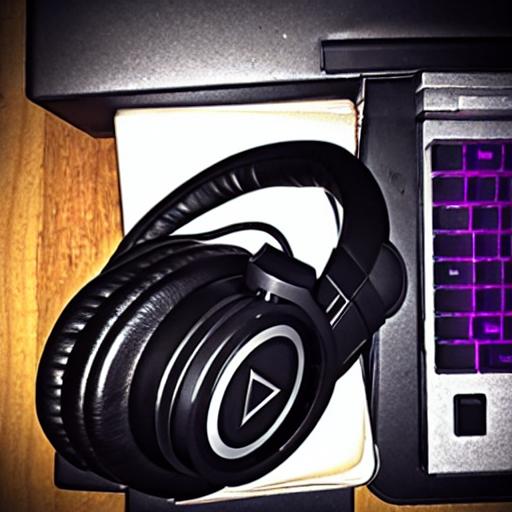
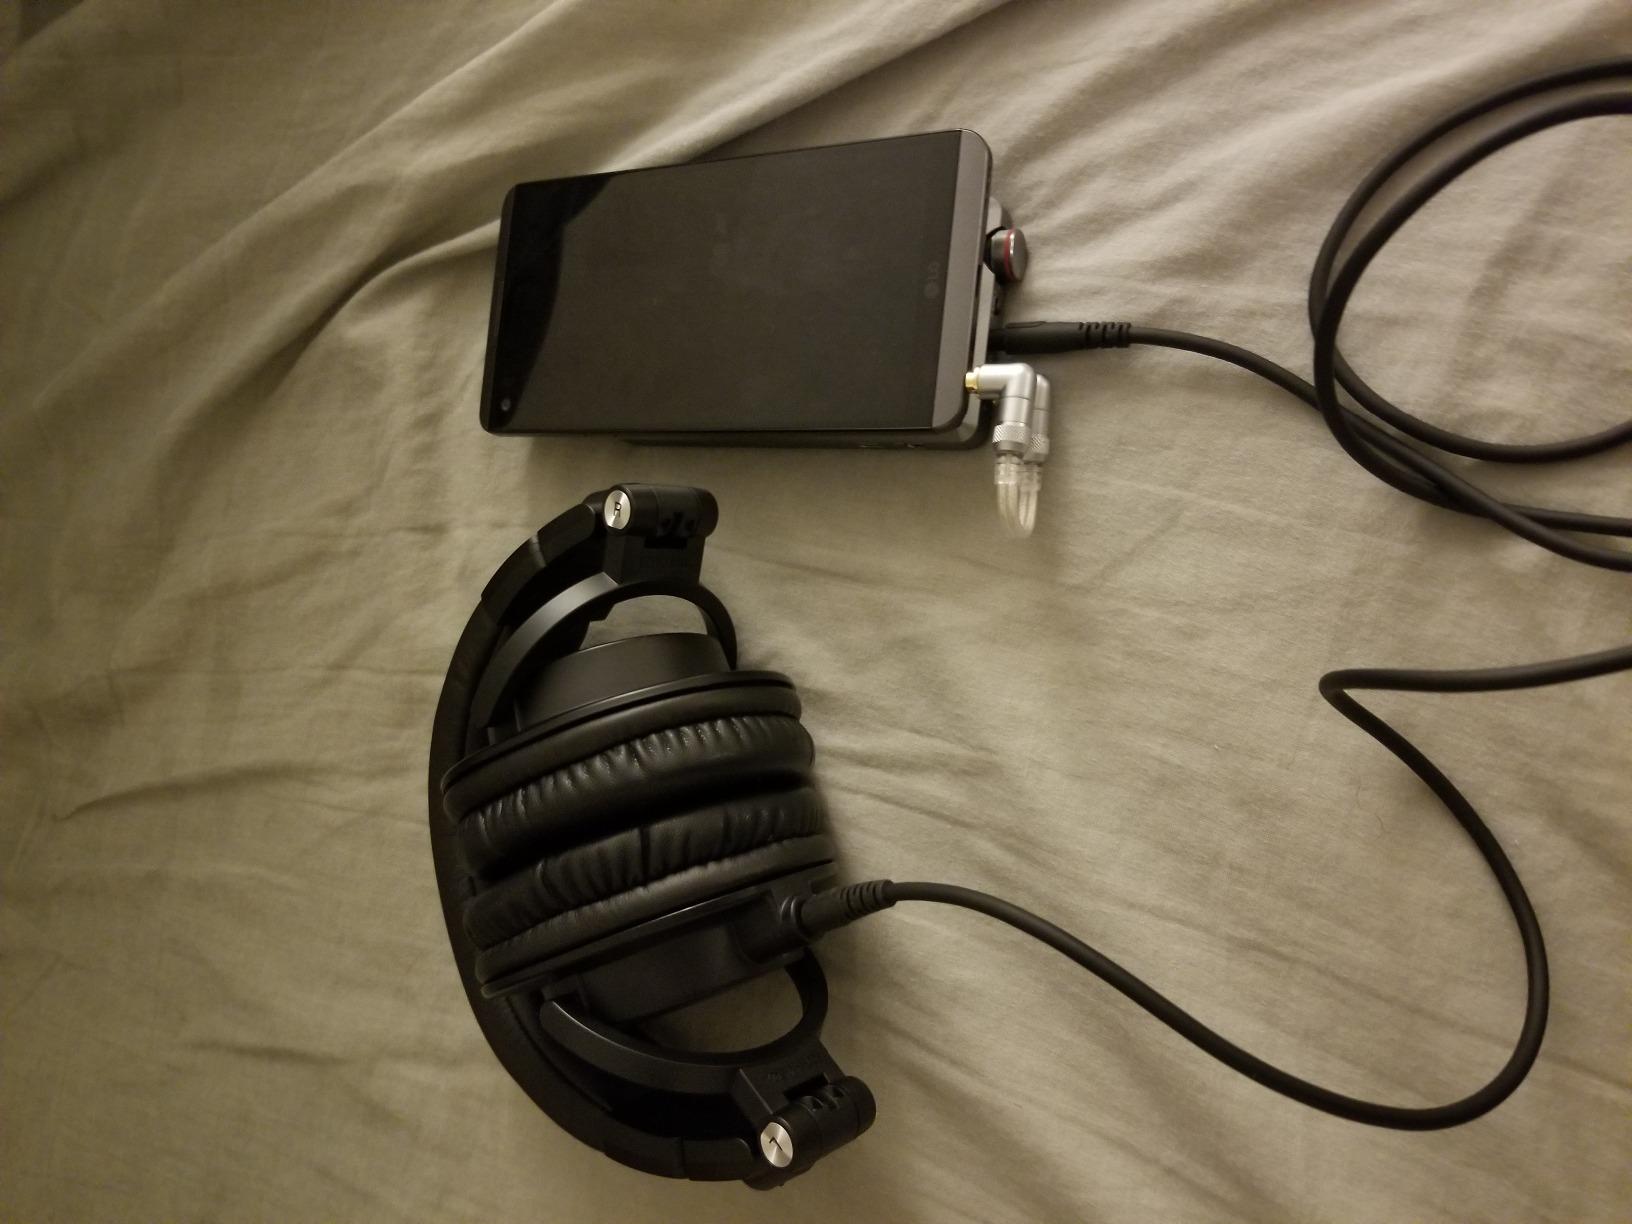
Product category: headphones
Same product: no